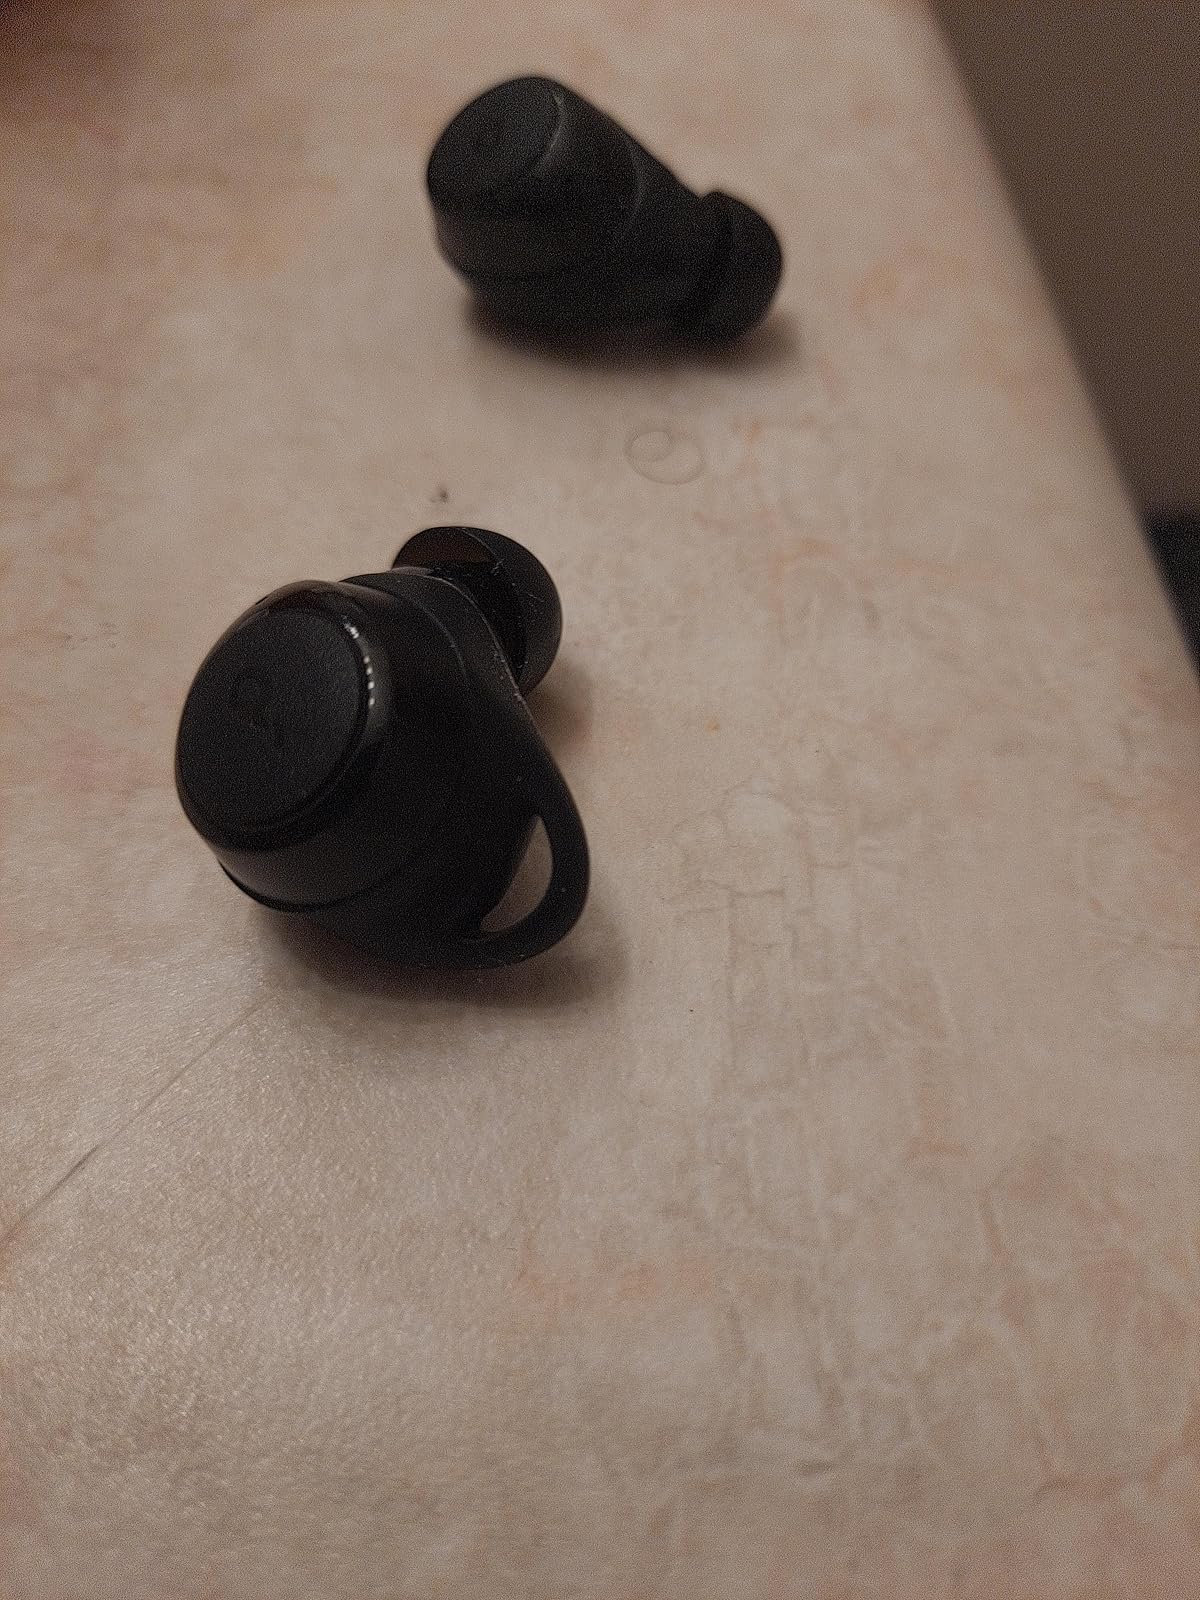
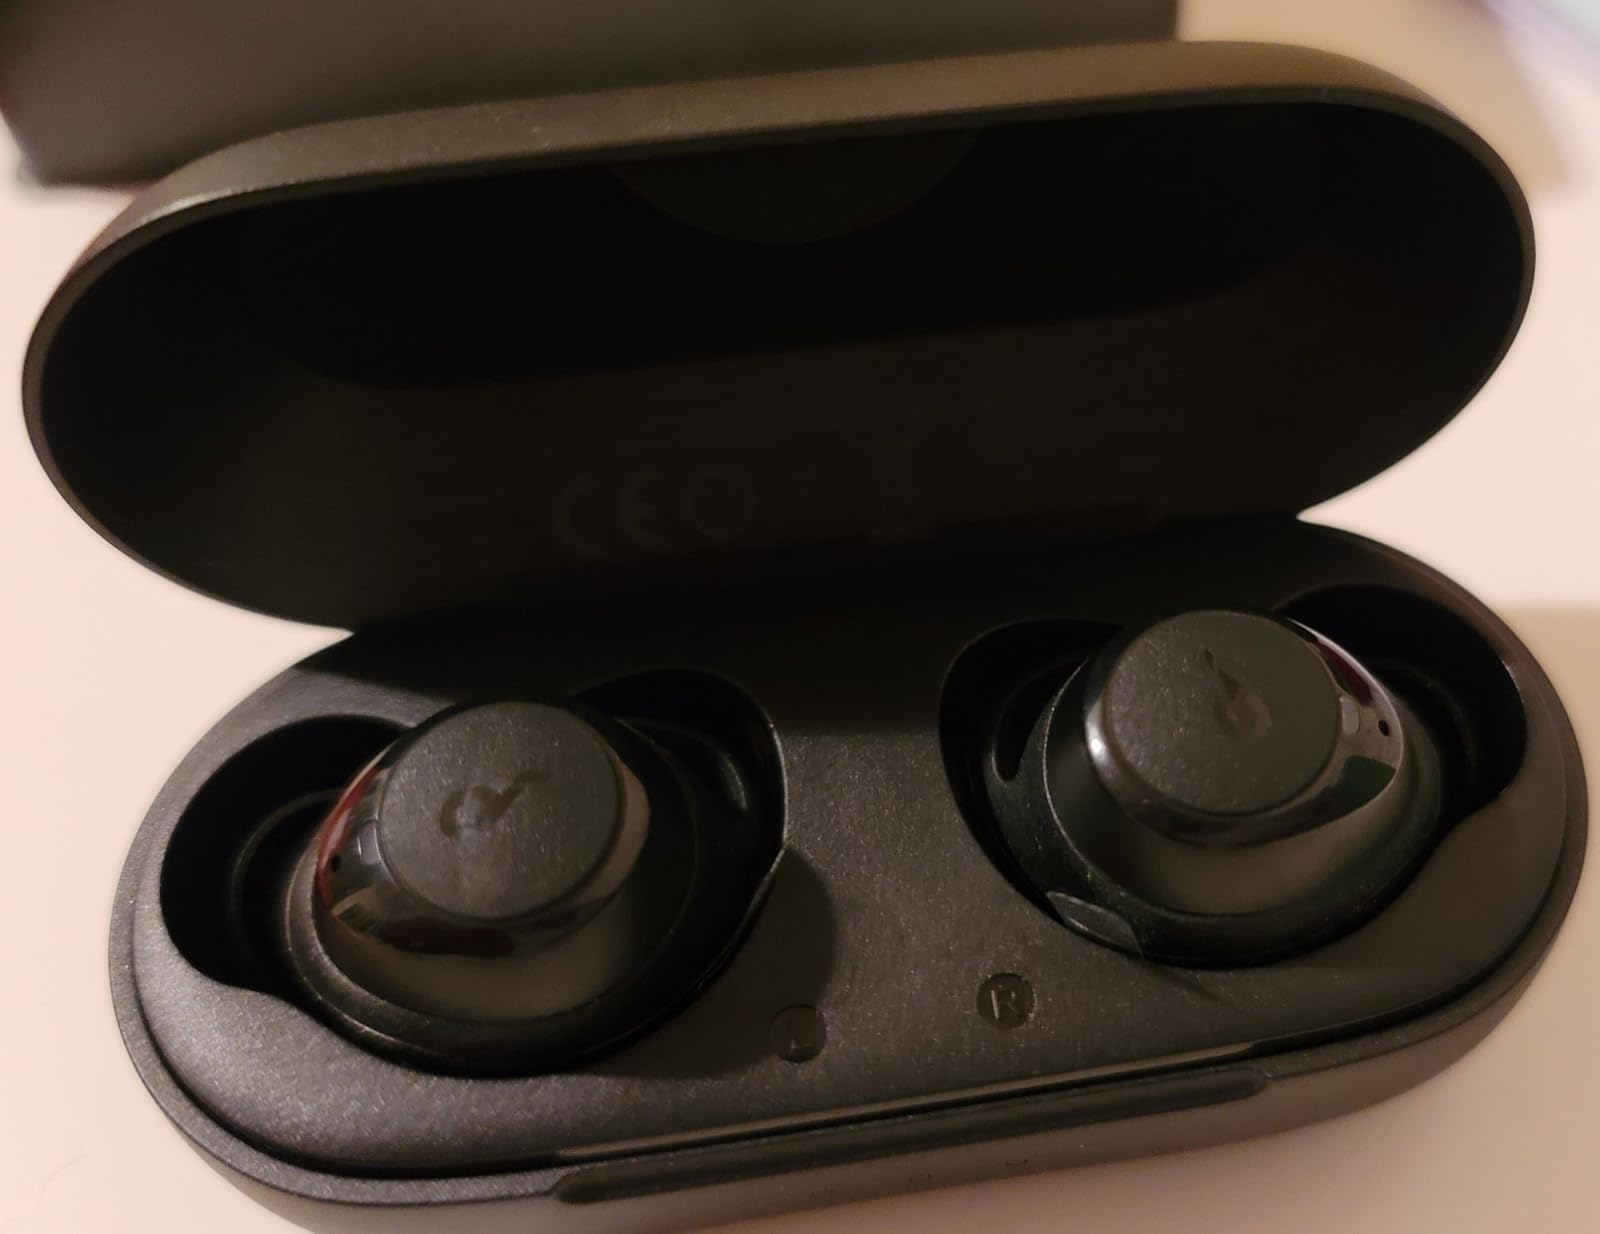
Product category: earbuds
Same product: yes